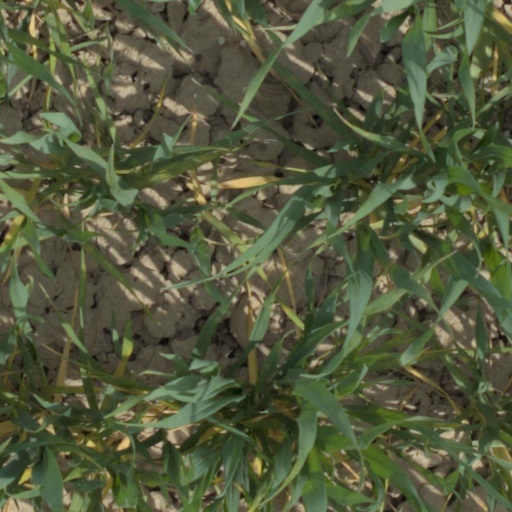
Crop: wheat